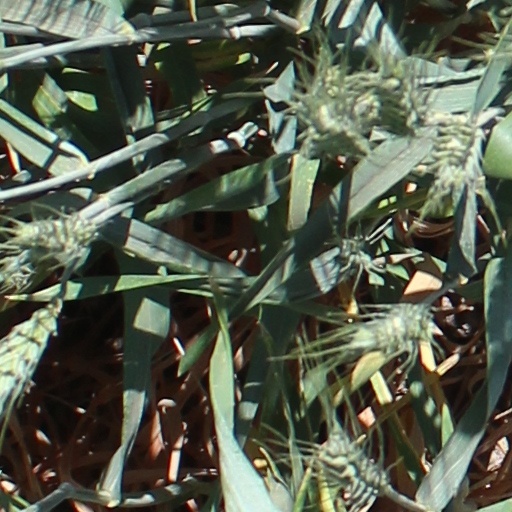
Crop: wheat